Socrates Jones: Pro Philosopher

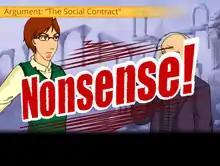
Matt Kodner of "The Gameological Society" noted the game's similarity to the Ace Attorney video game series, one aspect of which being the "Nonsense" motif, which borrows from the original's "Objection".

"Jay Is Games" was positive about "Socrates Jones: Pro Philosopher", stating that it is "all about teaching you how to debate people in every day life" while still being "fun and engaging". According to the editor, the characters in "Socrates Jones" are "interesting, and the topics they discuss doubly so". The website also said the game is by design "wordy" and that players looking for more adventure-like aspects might find it too linear. In a 2013 article, Adventure Gamers noted the game demonstrates intelligence and offers a light tone while exploring serious intellectual discussions. A 2015 article by the site described the debates as witty and thought-provoking, and noted that while gameplay is unoriginal, the context to which it is applied is "perfect" and compelling. "Teen Ink" said the game's lack of ambition led to it becoming a simple teaching tool whereas expanding the narrative-based campaign would have garnered more respect from the gaming and education community. The website also compared it to the edutainment titles "ARTé Mecenas" and iCivics' "Argument Wars". NeoTeo appreciated the game as a "sincere attempt" to explore themes not attempted in previous games, though noted various flaws, for instance, containing unrealistic arguments and discouraged non-English speakers from playing it.